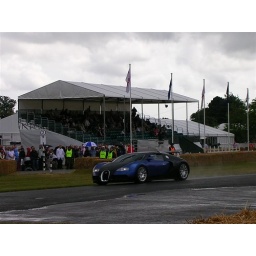
The fastest road car in the world is a Bentley